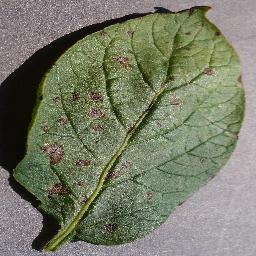
Label: Potato___Early_blight